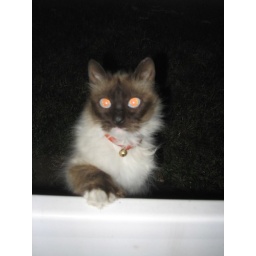
the neighbor kitty who comes over to visit when I get home